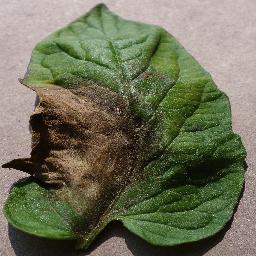
Label: Tomato___Late_blight